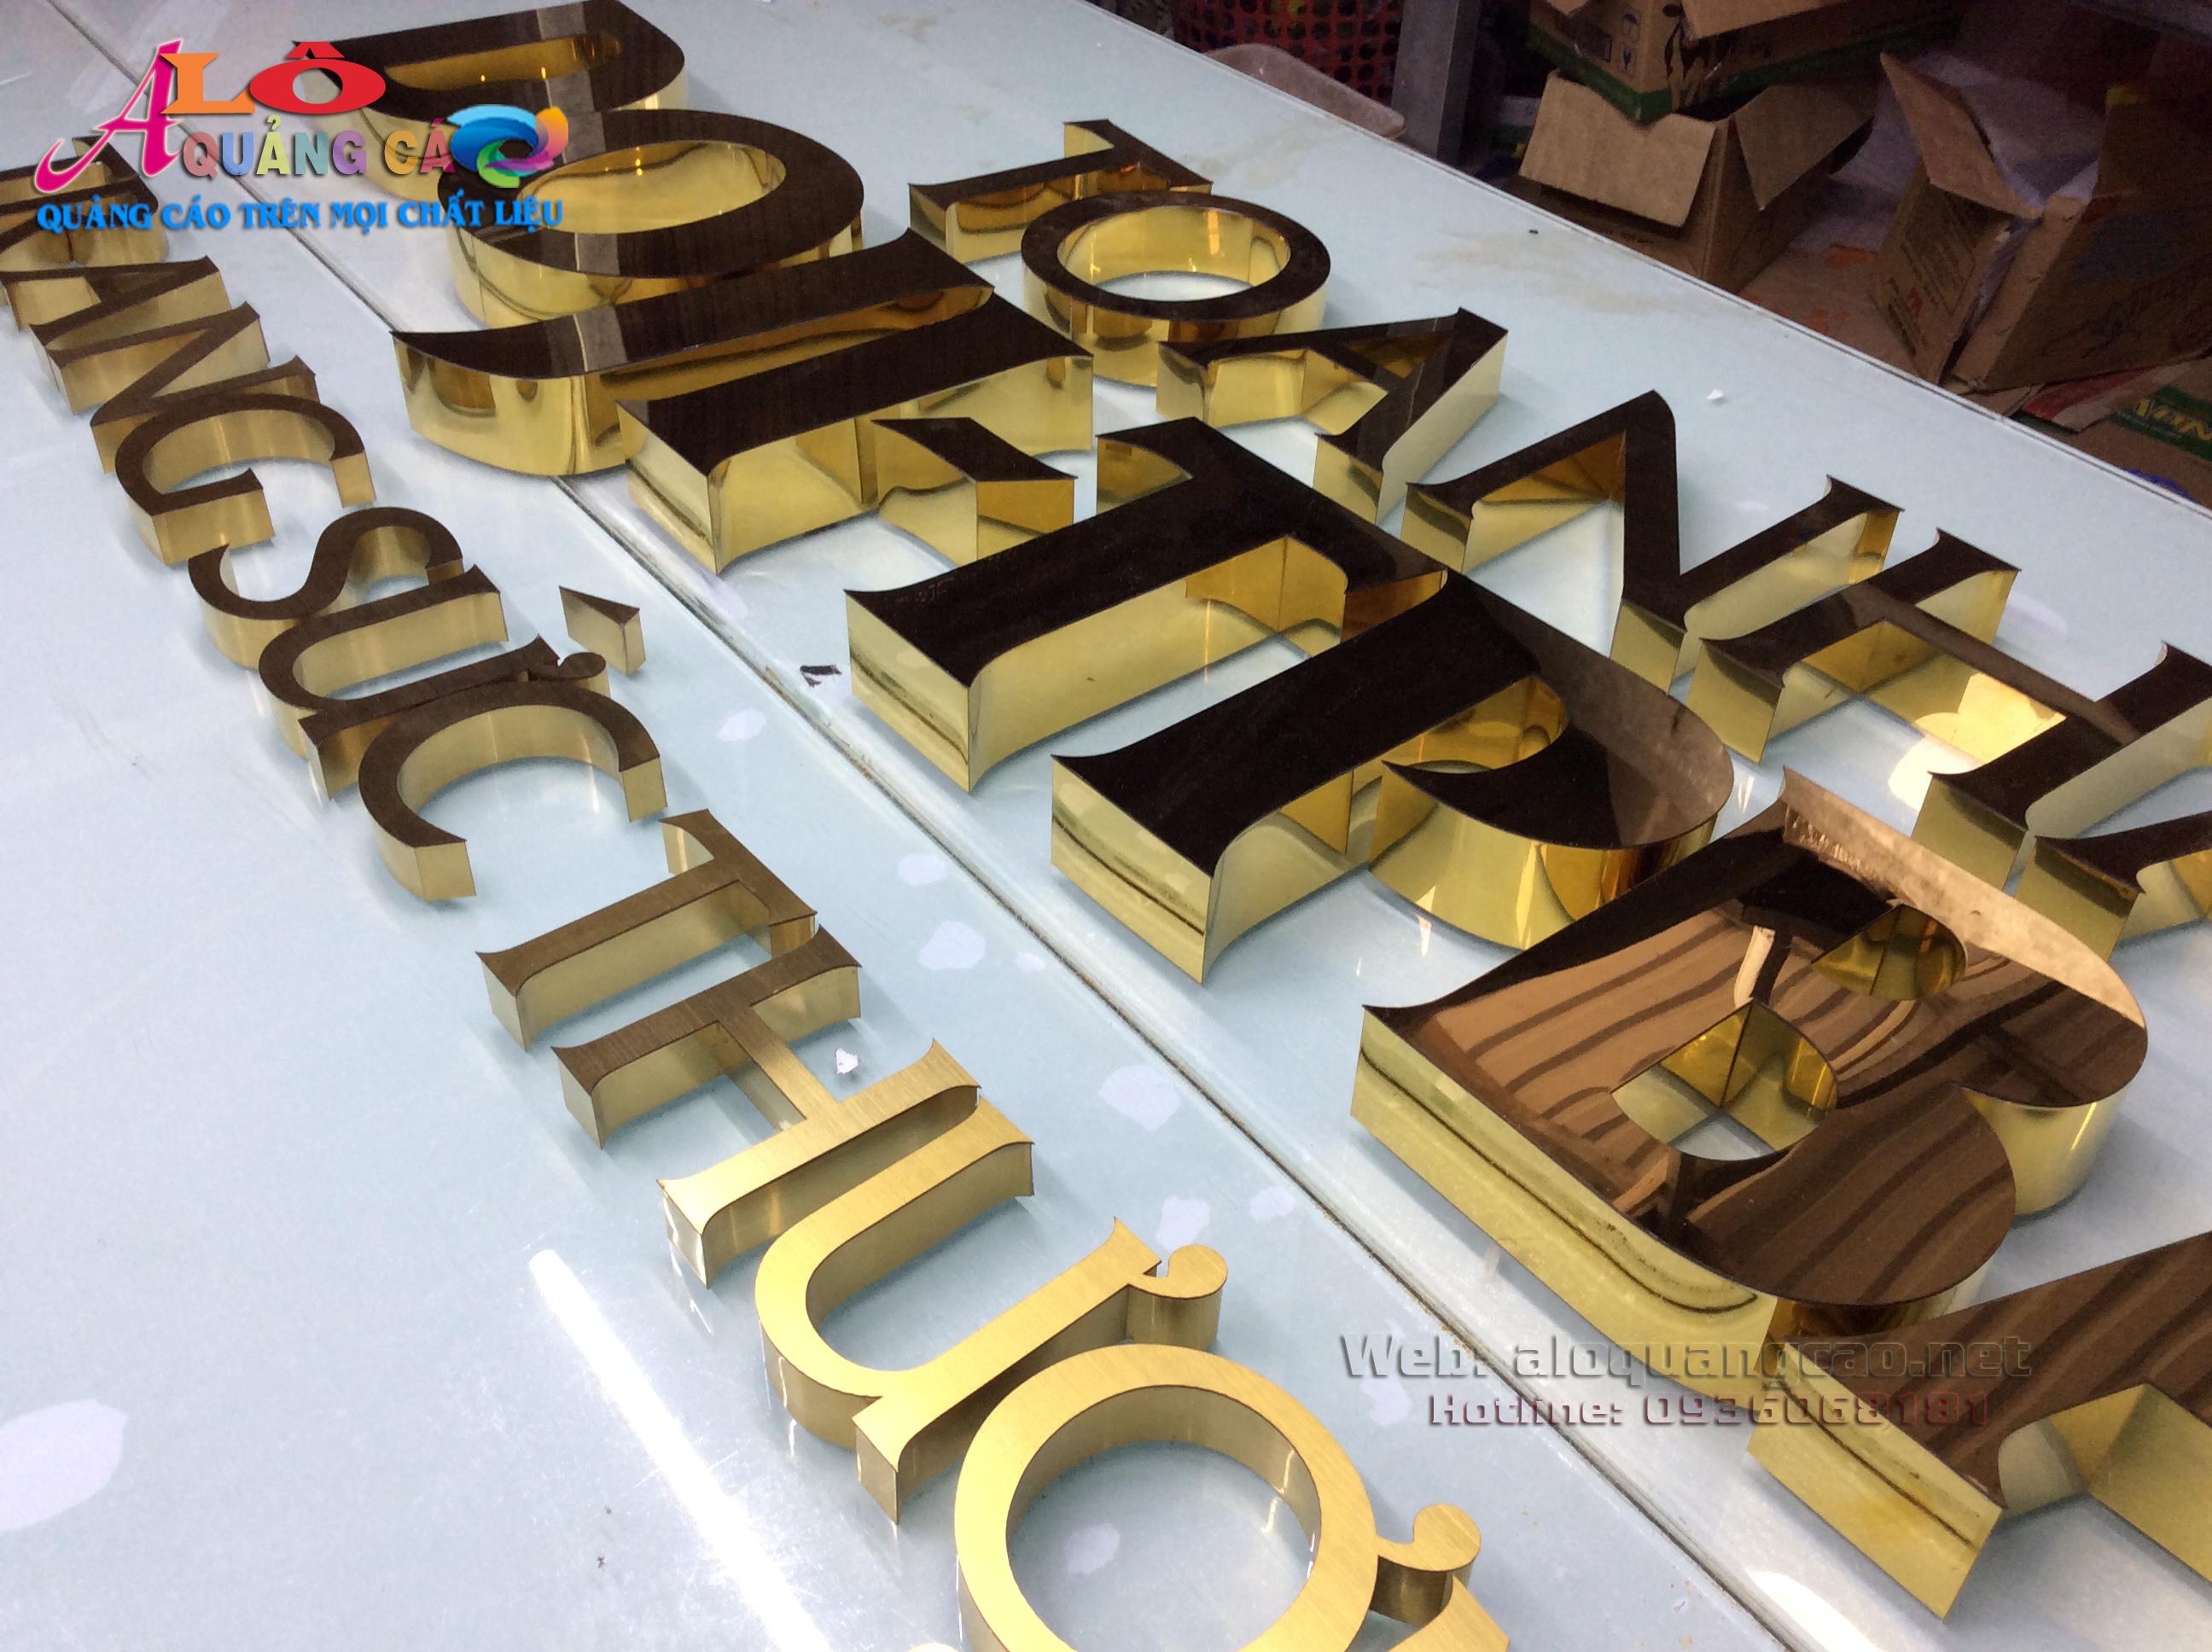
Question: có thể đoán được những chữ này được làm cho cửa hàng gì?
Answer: những chữ này được làm cho cửa hàng trang sức